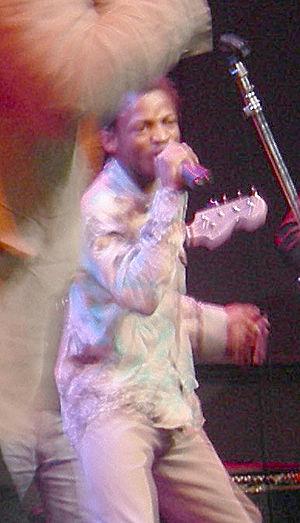
Faustin Linyekula, né en 1974 au Zaïre, est un danseur et chorégraphe congolais de danse contemporaine et metteur en scène.